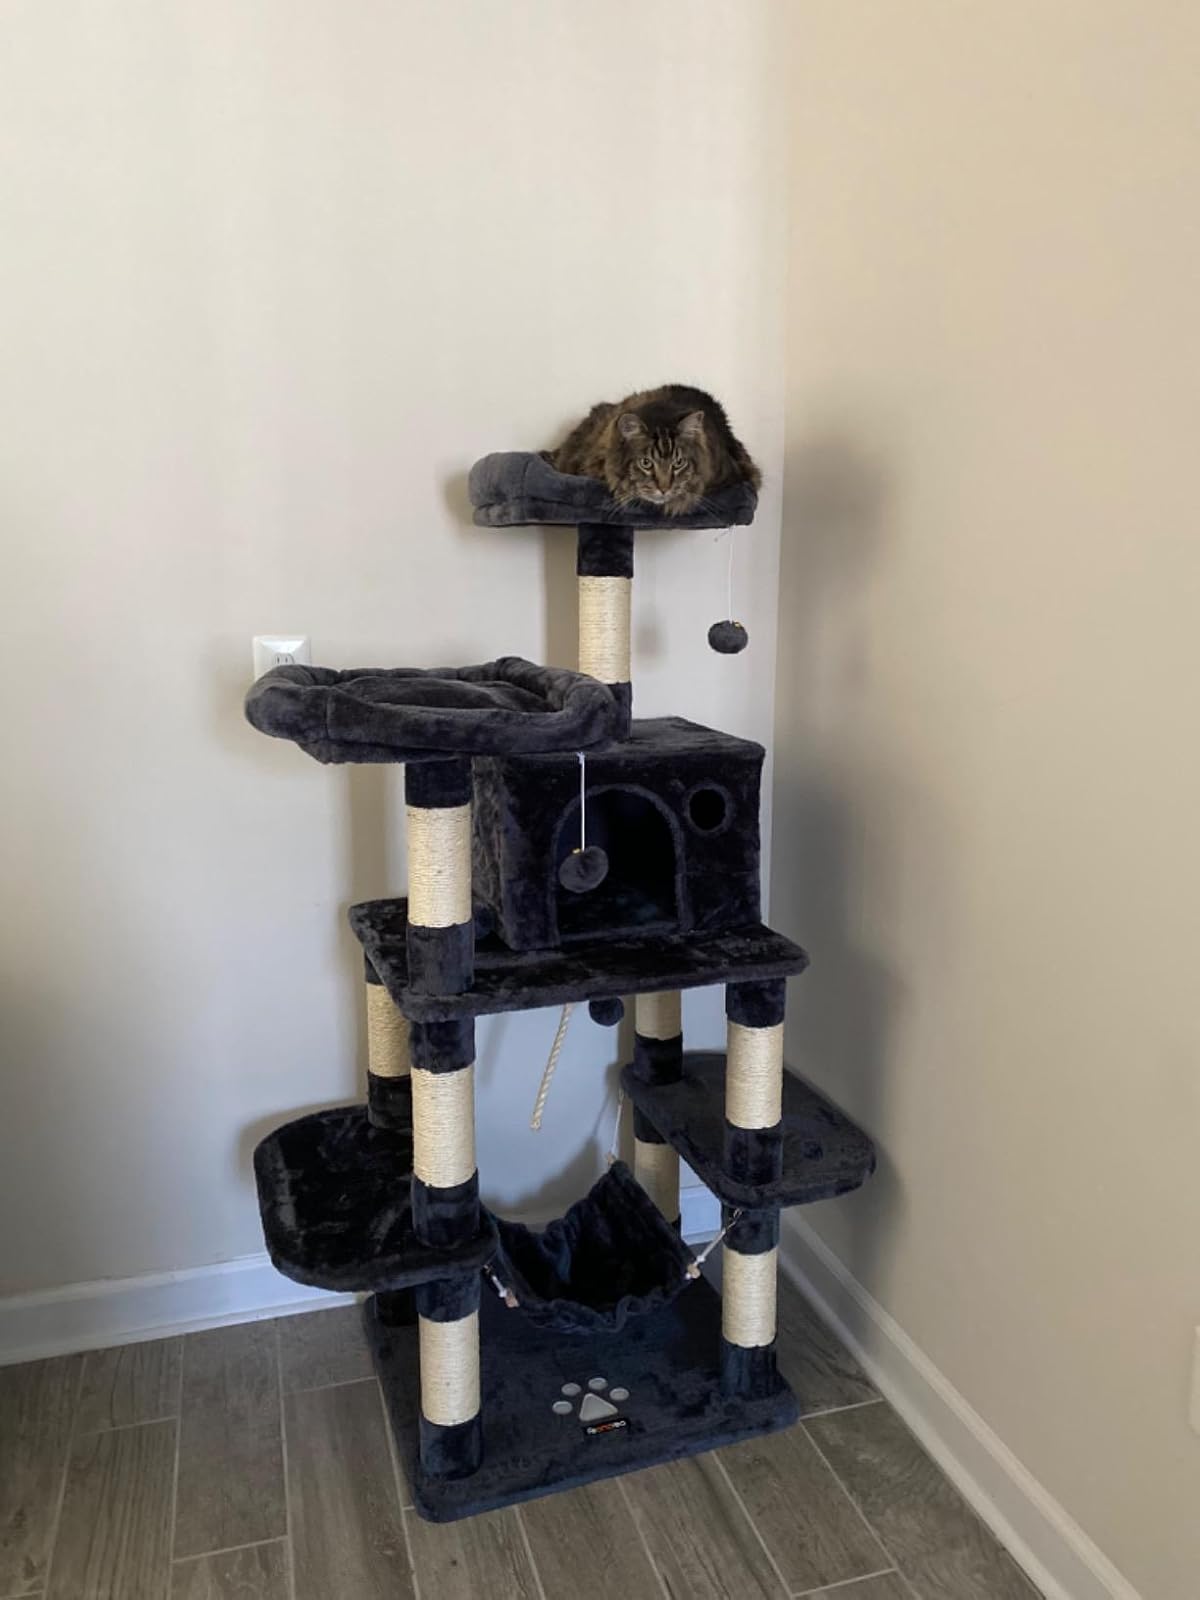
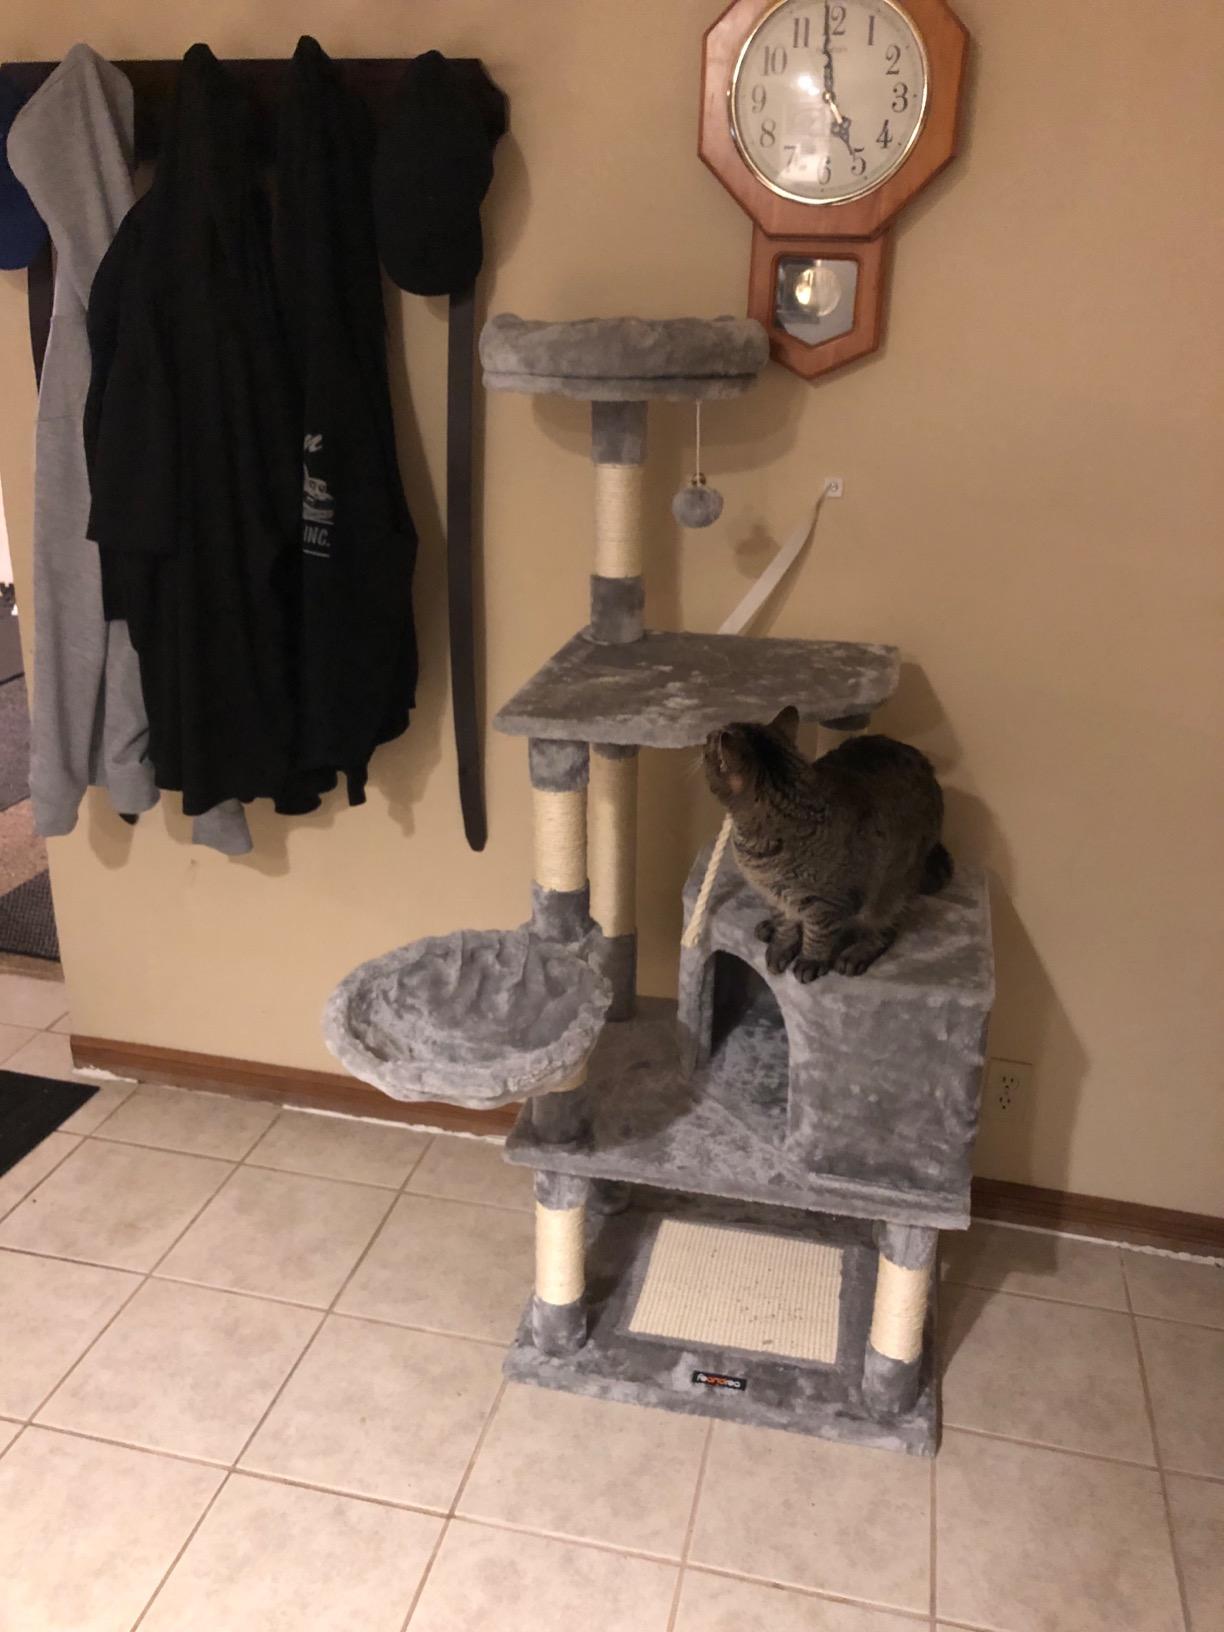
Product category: items_cat tree
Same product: no